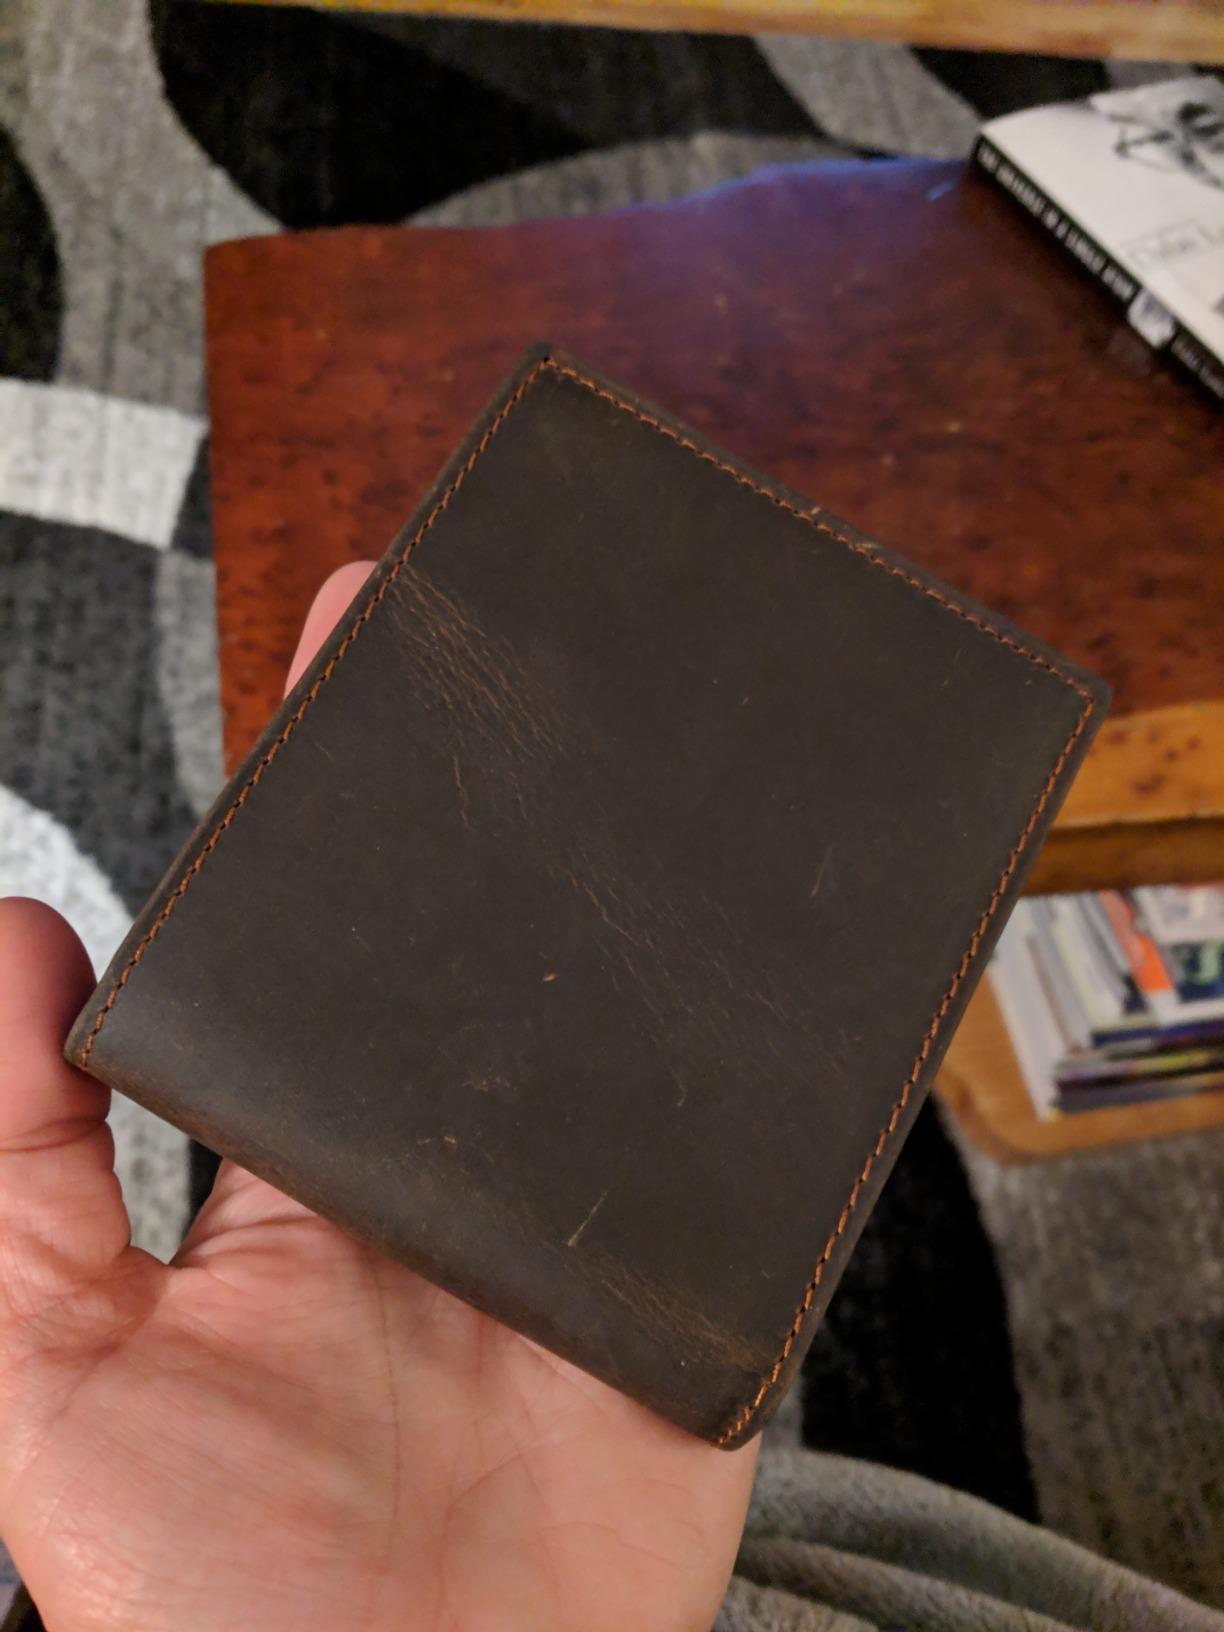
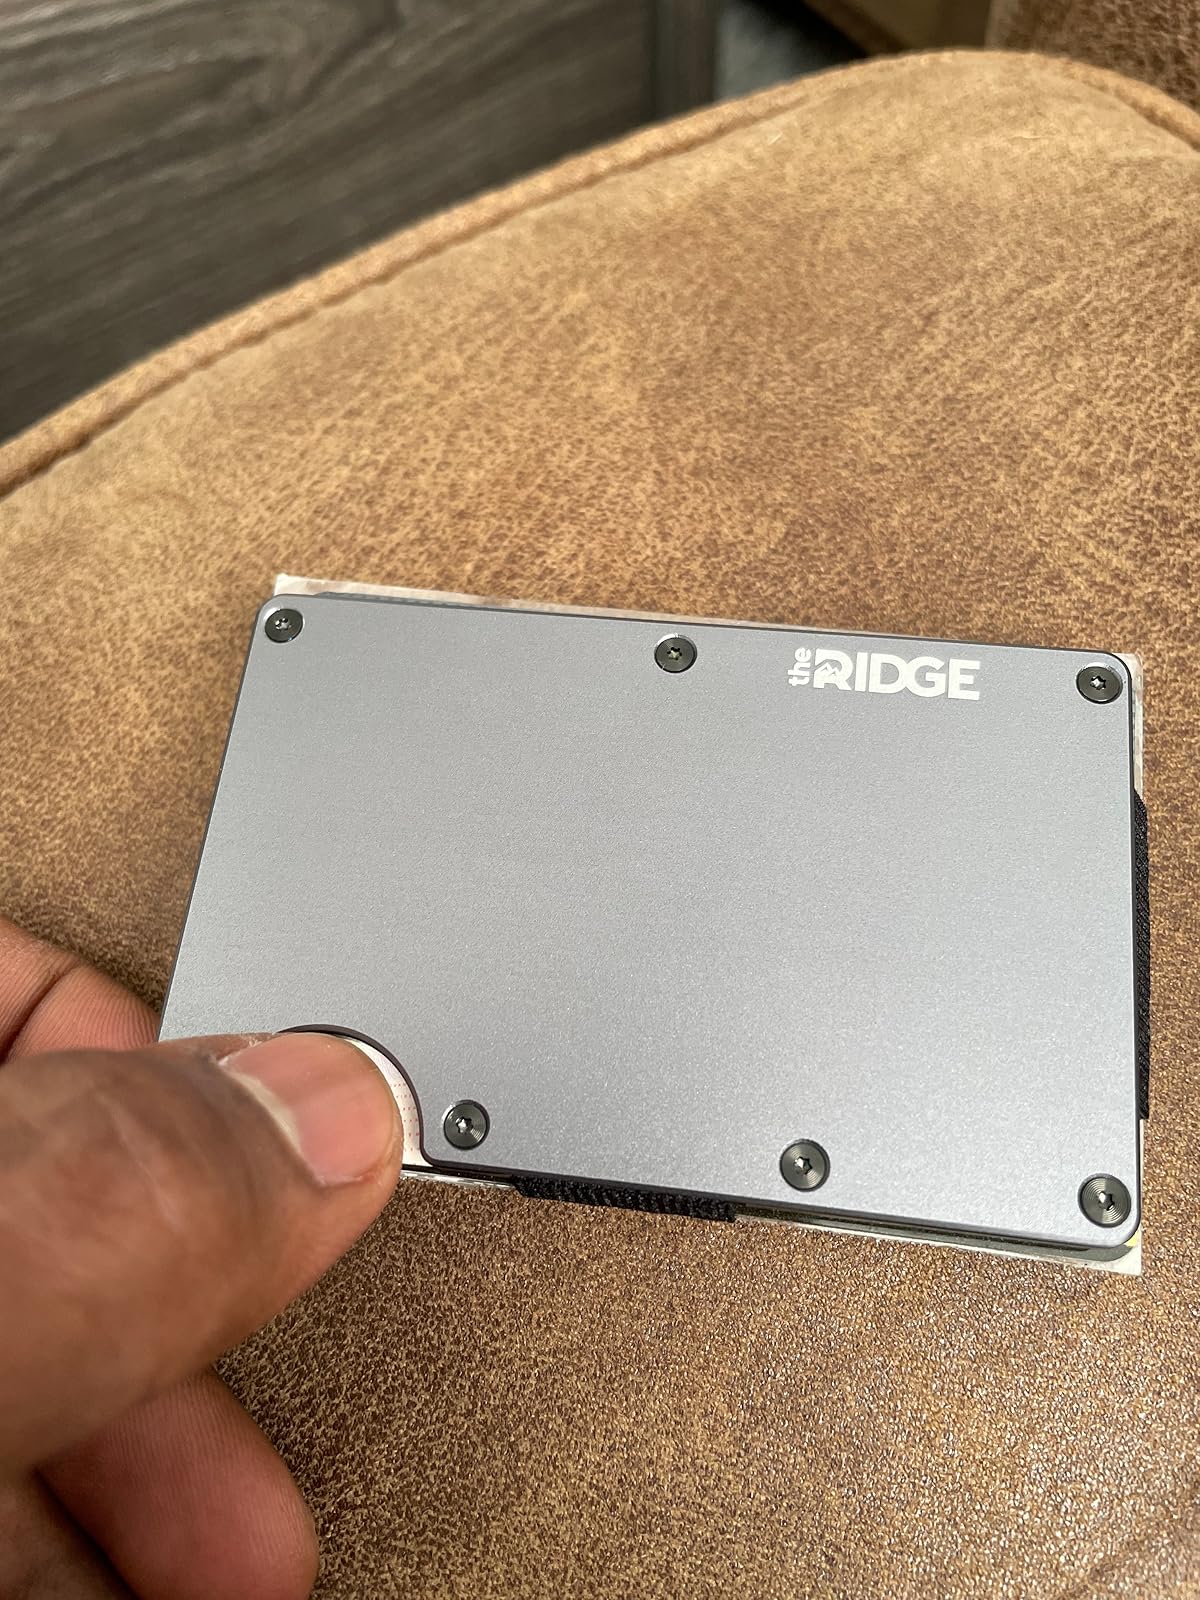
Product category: accessories_wallet
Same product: no